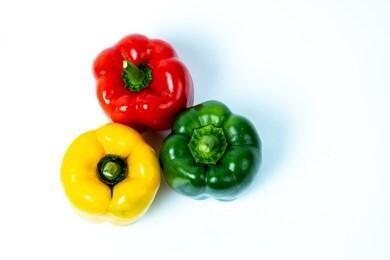
Label: capsicum